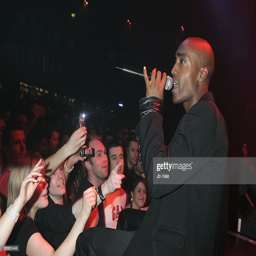
pop artist performs solo tracks and boy band artist hits at weekly party night g-a-y .